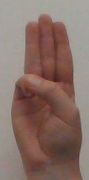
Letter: thaa